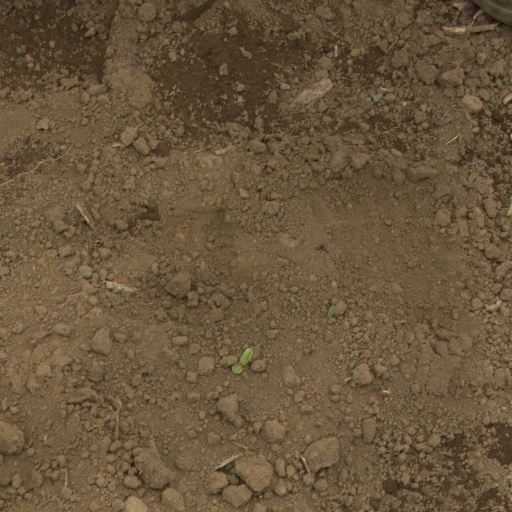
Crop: Jerusalem artichoke